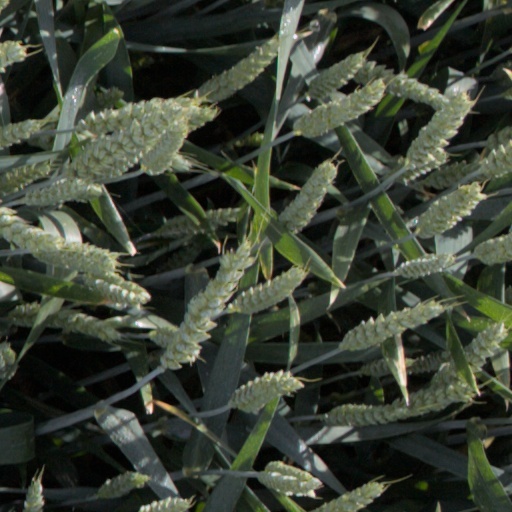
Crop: wheat